Drexel 4175

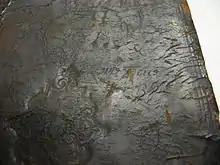
Close-up of the original cover showing the now faded inscription

John Stafford Smith suggested a date "about the year 1620" for the two songs ("Ist for a grace" and "You herralds of Mrs hart") he printed in his compilation "Musica Antiqua". Duckles mistakenly took this date to refer to the entire manuscript, an assumption continued by Cutts. In the introduction to the facsimile edition, Jorgens emended this misinterpretation, stating that scholars date the manuscript between 1620 and 1630. She noted a problem posed by the song "Like to the damask rose": If the composer attribution of Henry Lawes is accepted, the appearance of this song in a manuscript from the 1620s pushes back the composer's reputation ten years before to most musicologists' understanding of his career. If the attribution is incorrect, then that casts doubt on the manuscript's many attributions.